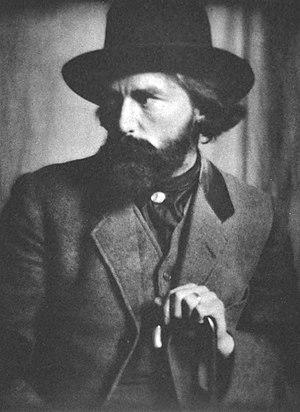
Karin van Leyden, artiste peintre, est née Elisabeth Frieda Johanna Erna Kluth le 23 juillet 1906 à Berlin-Charlottenburg en Allemagne. Elle épouse le peintre hollandais Ernst van Leyden le 19 mai 1932. Figurative expérimentant l'abstraction à partir de 1953, elle signe ses tableaux "Karin", meurt à Lugano en juin 1977.